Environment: real
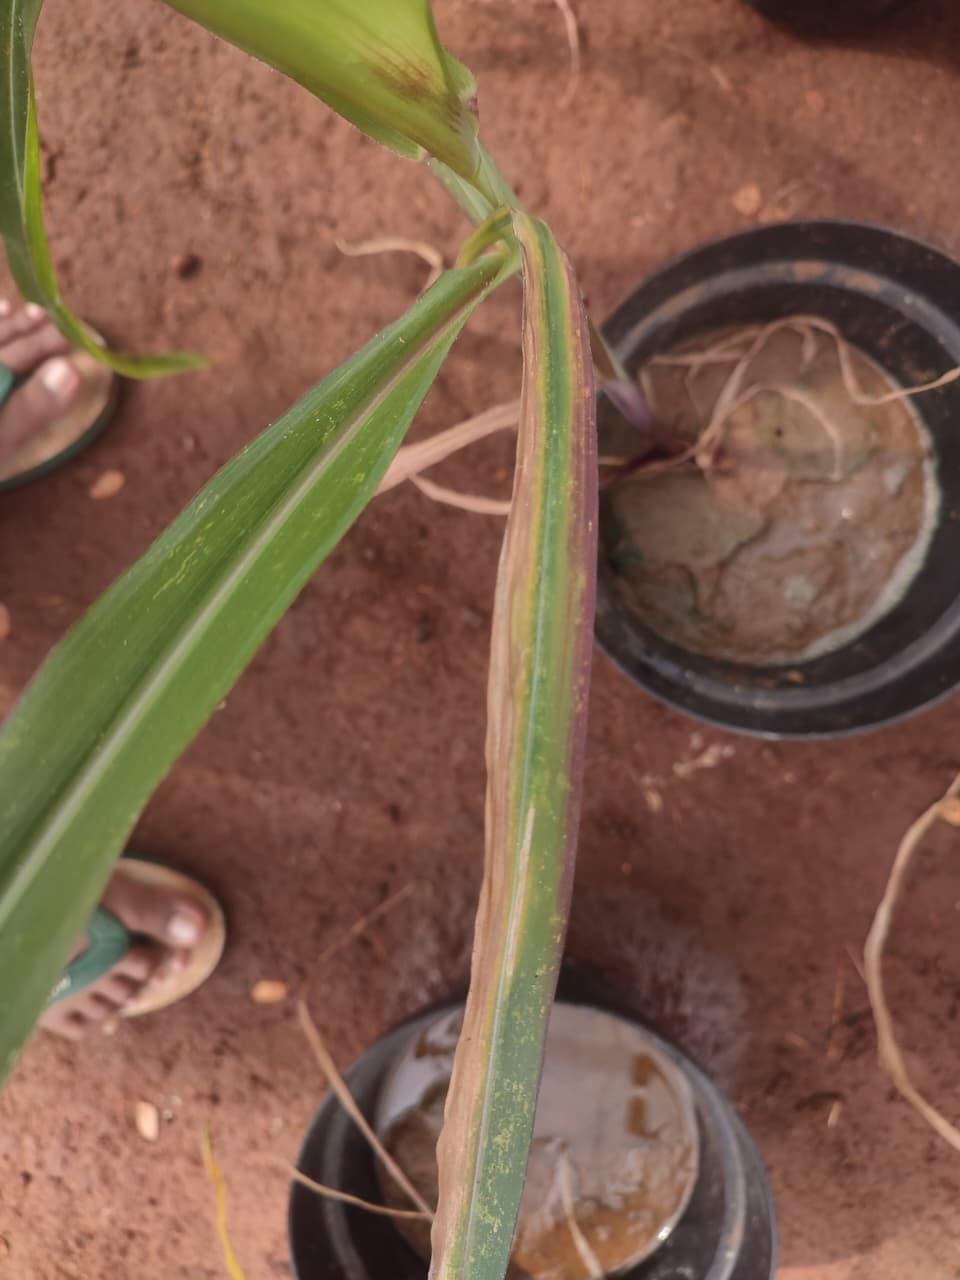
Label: phosphorus_deficiency